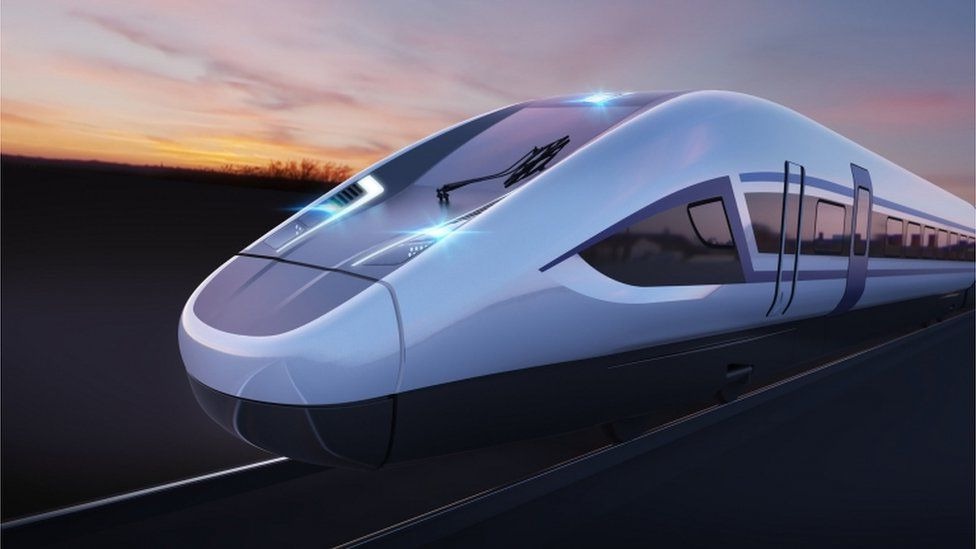
Vehicle type: Trains